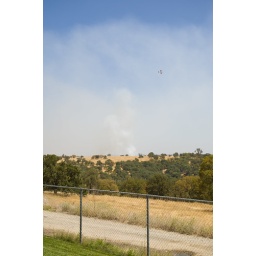
A little grass fire by my house today